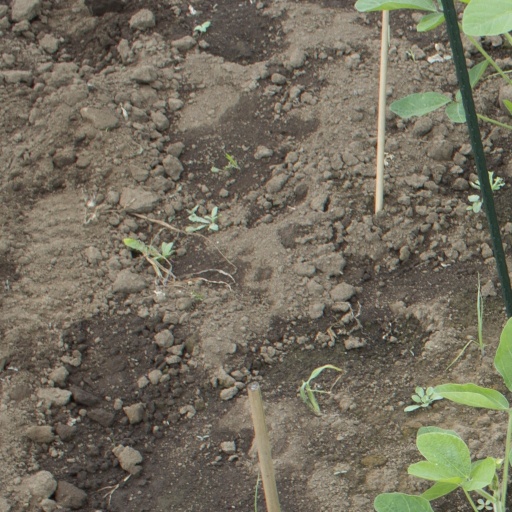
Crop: soybean